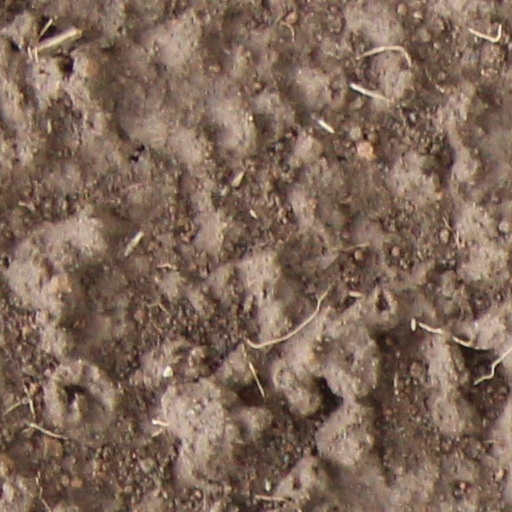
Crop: wheat